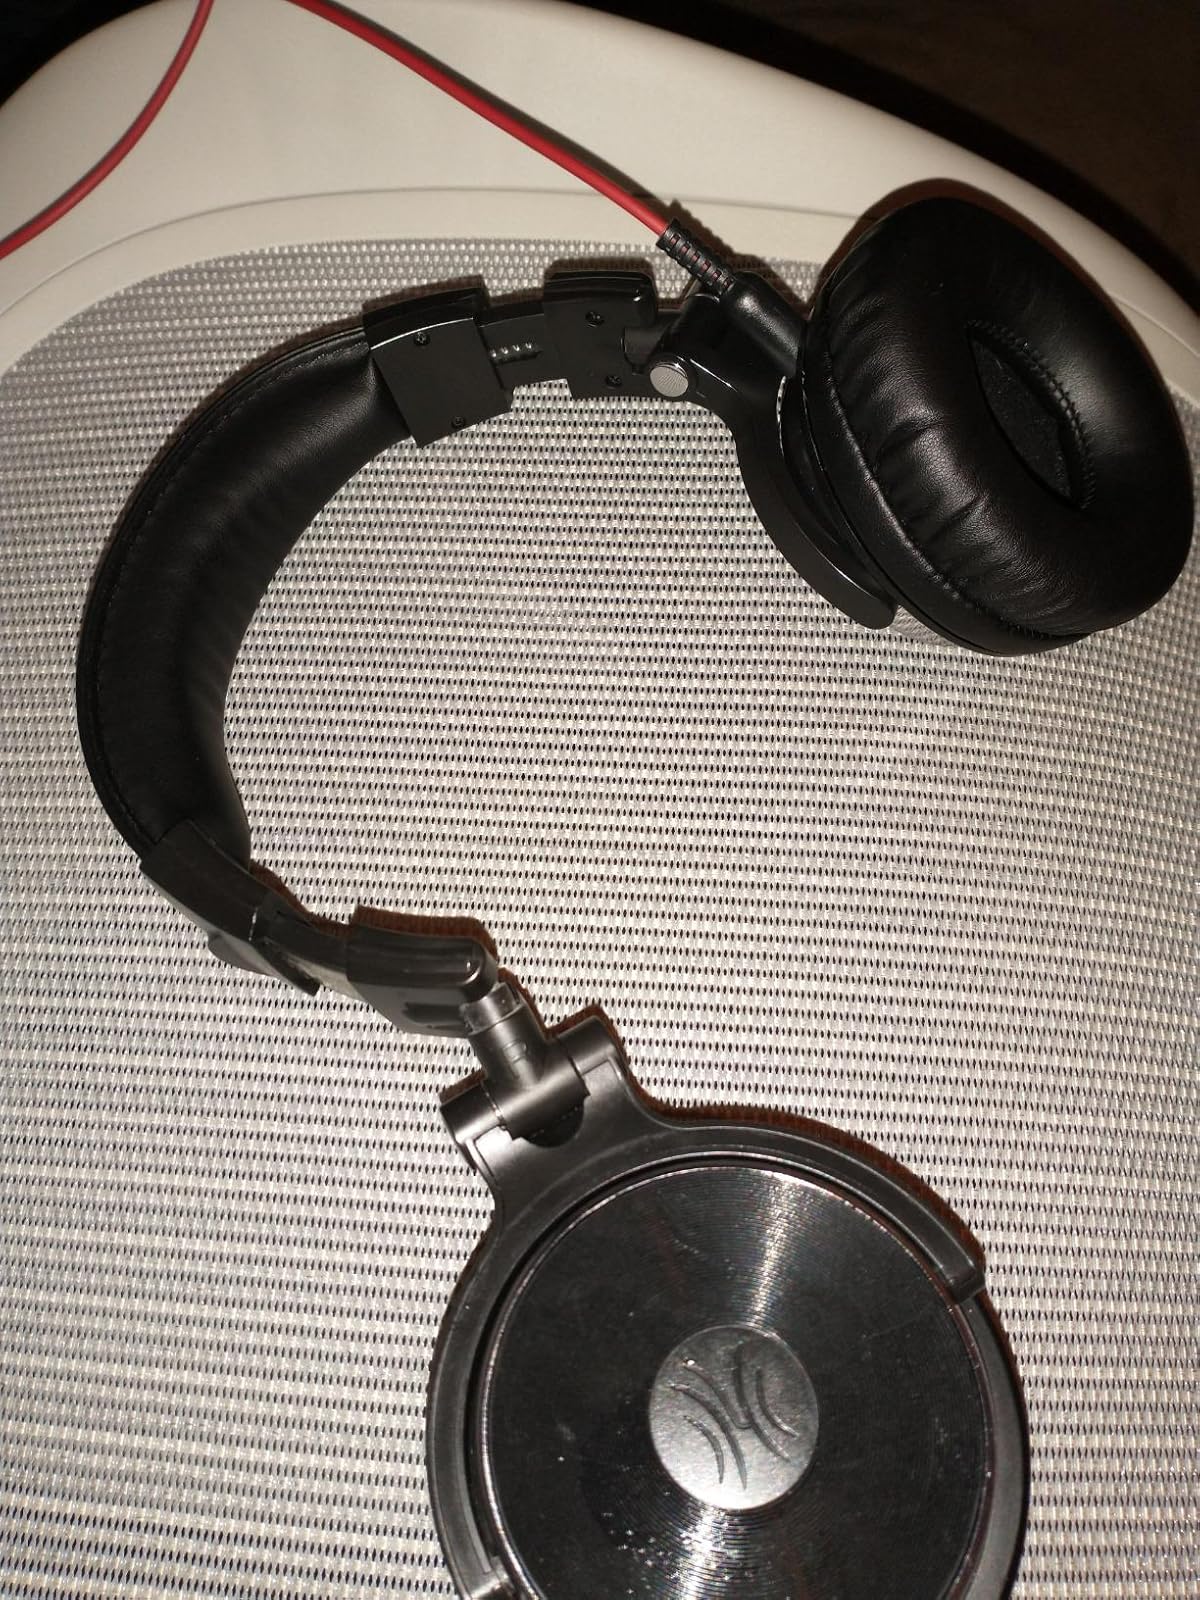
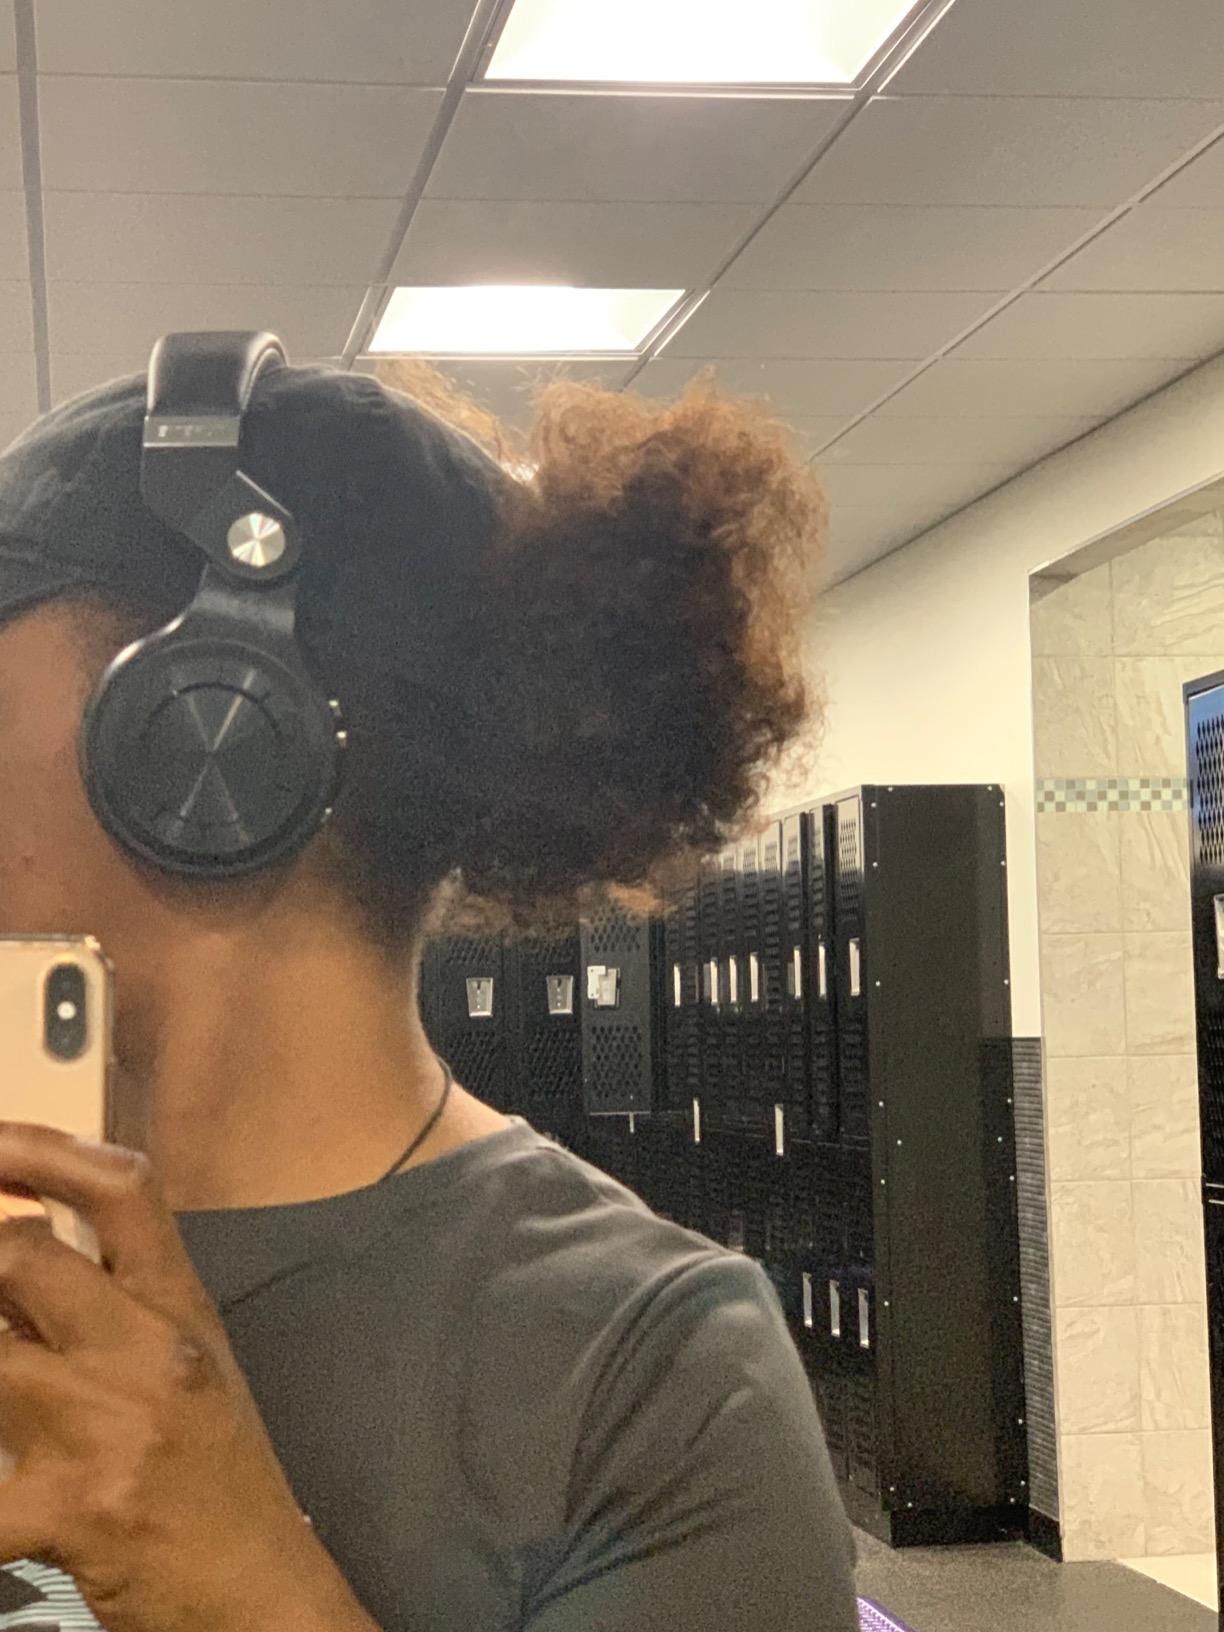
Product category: headphones
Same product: no